List of TNA Television Champions

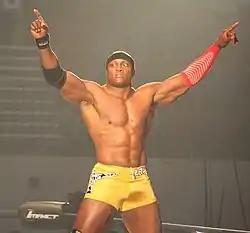
Final champion Lashley

The TNA Television Championship was a professional wrestling championship owned by the professional wrestling promotion Total Nonstop Action Wrestling (TNA, now Impact Wrestling). Being a professional wrestling championship, it is won via a scripted ending to a match or awarded to a wrestler because of a storyline. All title changes occurred at TNA-promoted events. Title changes that occurred on TNA's television program "Impact Wrestling" (also known as "TNA Impact!" until May 3, 2011) usually aired on tape delay and as such are listed with the day the tapings occurred, rather than the air date.